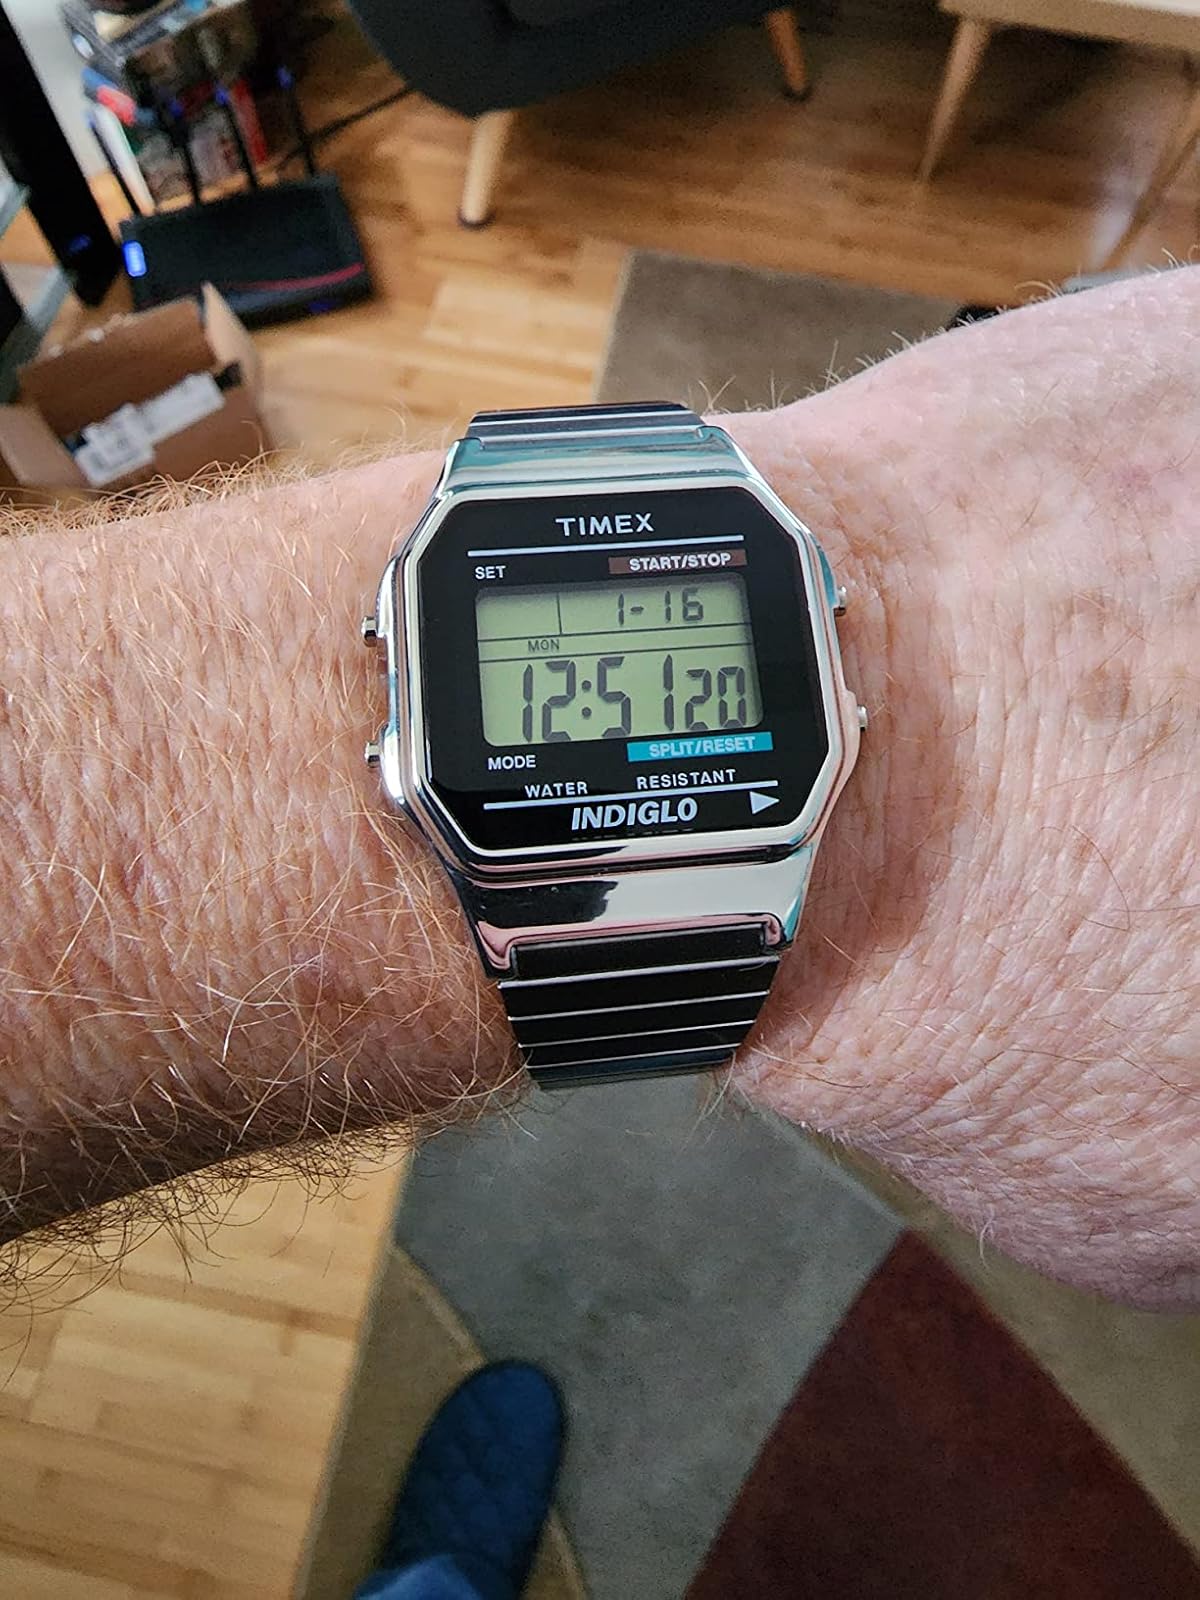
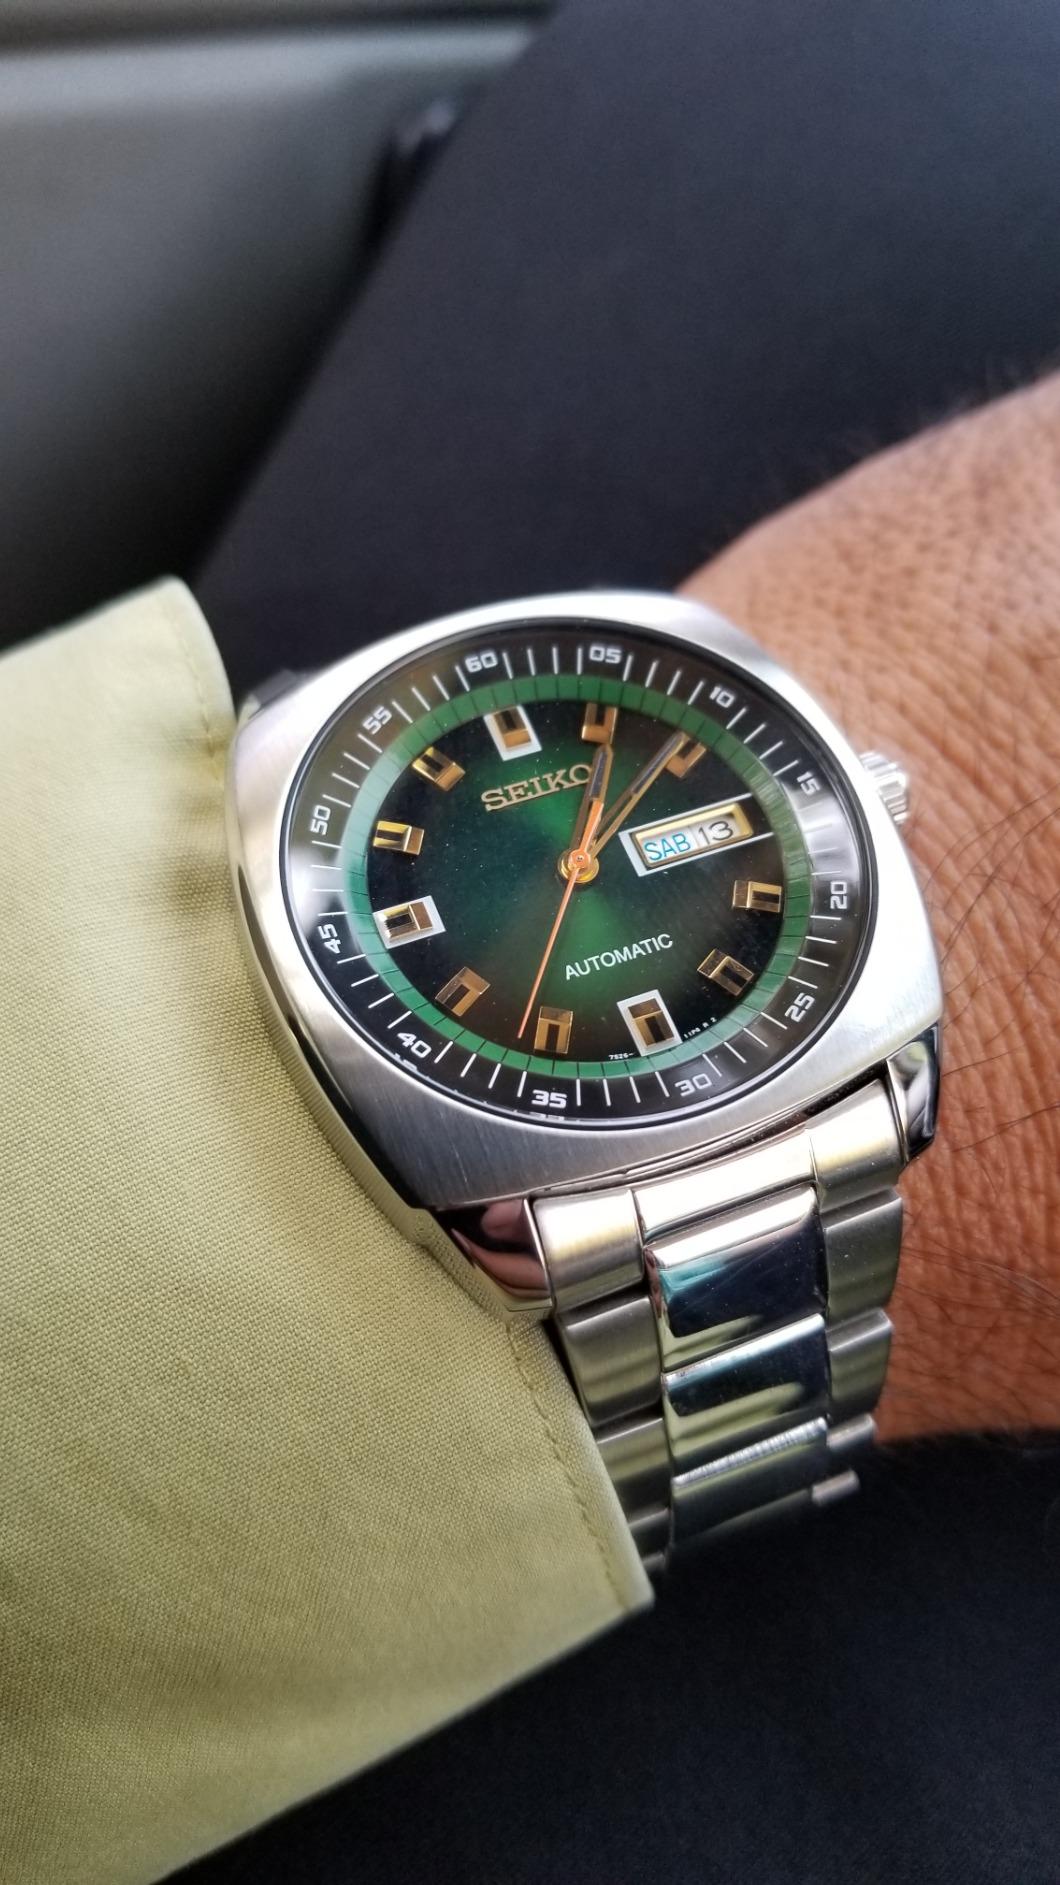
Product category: accessories_watch
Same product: no